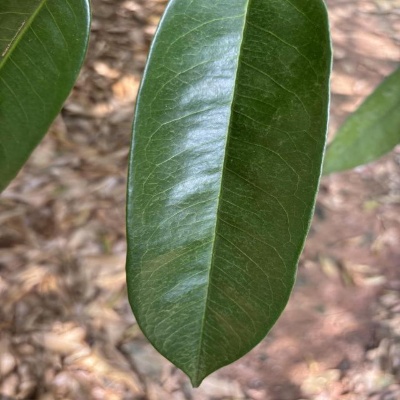
Label: Leaf_Healthy